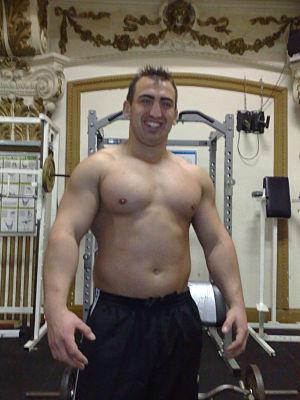
Andrew Simmons né le 21 mai 1984 à Liss dans le Hampshire est un catcheur professionnel anglais connu sous le surnom de Andy Boy Simmonz. Il a commencé sa carrière avec la Frontier Wrestling Alliance le 20 janvier 2001. Il est atteint de la mucoviscidose.